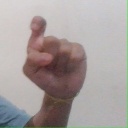
अक्षर: इ